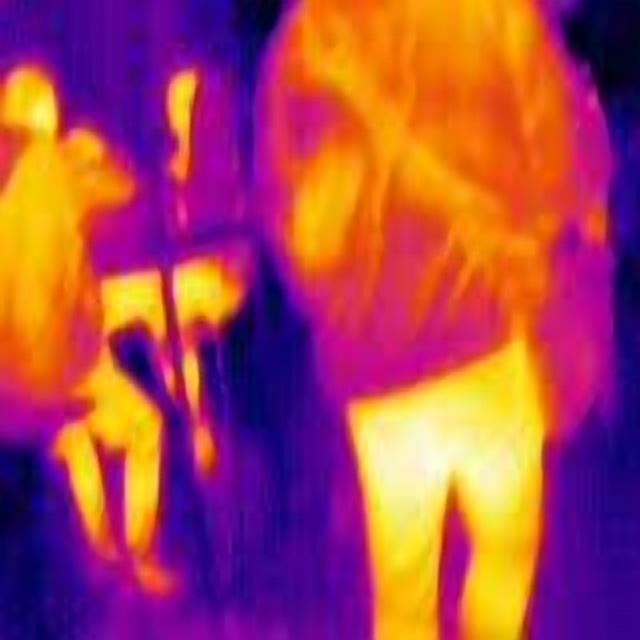
Detected objects:
label: person
label: person
label: person